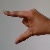
The image shows a hand gesture representing the letter 'Z' in Indian Sign Language.